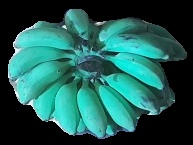
Variety: elakki-bale
Grade: grade3